Wilbur Knorr

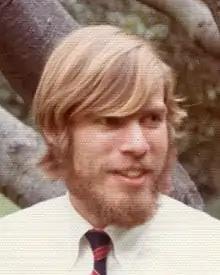
Dr. Wilbur Knorr in his 30s

Wilbur Richard Knorr (August 29, 1945 – March 18, 1997) was an American historian of mathematics and a professor in the departments of philosophy and classics at Stanford University. He has been called "one of the most profound and certainly the most provocative historian of Greek mathematics" of the 20th century.